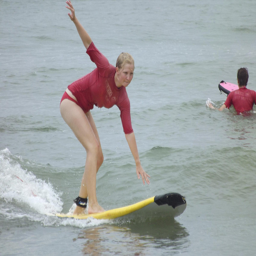
A girl surfs on a surfboard in a body of water
A young woman balances on a surf board as a man swims carries his board through the water behind her.
A girl is on her surfboard out in the water.

A woman with a yellow surfboard in the water.
A woman wearing a read full-body top and matching bikini bottoms rides a wave atop a surfboard.